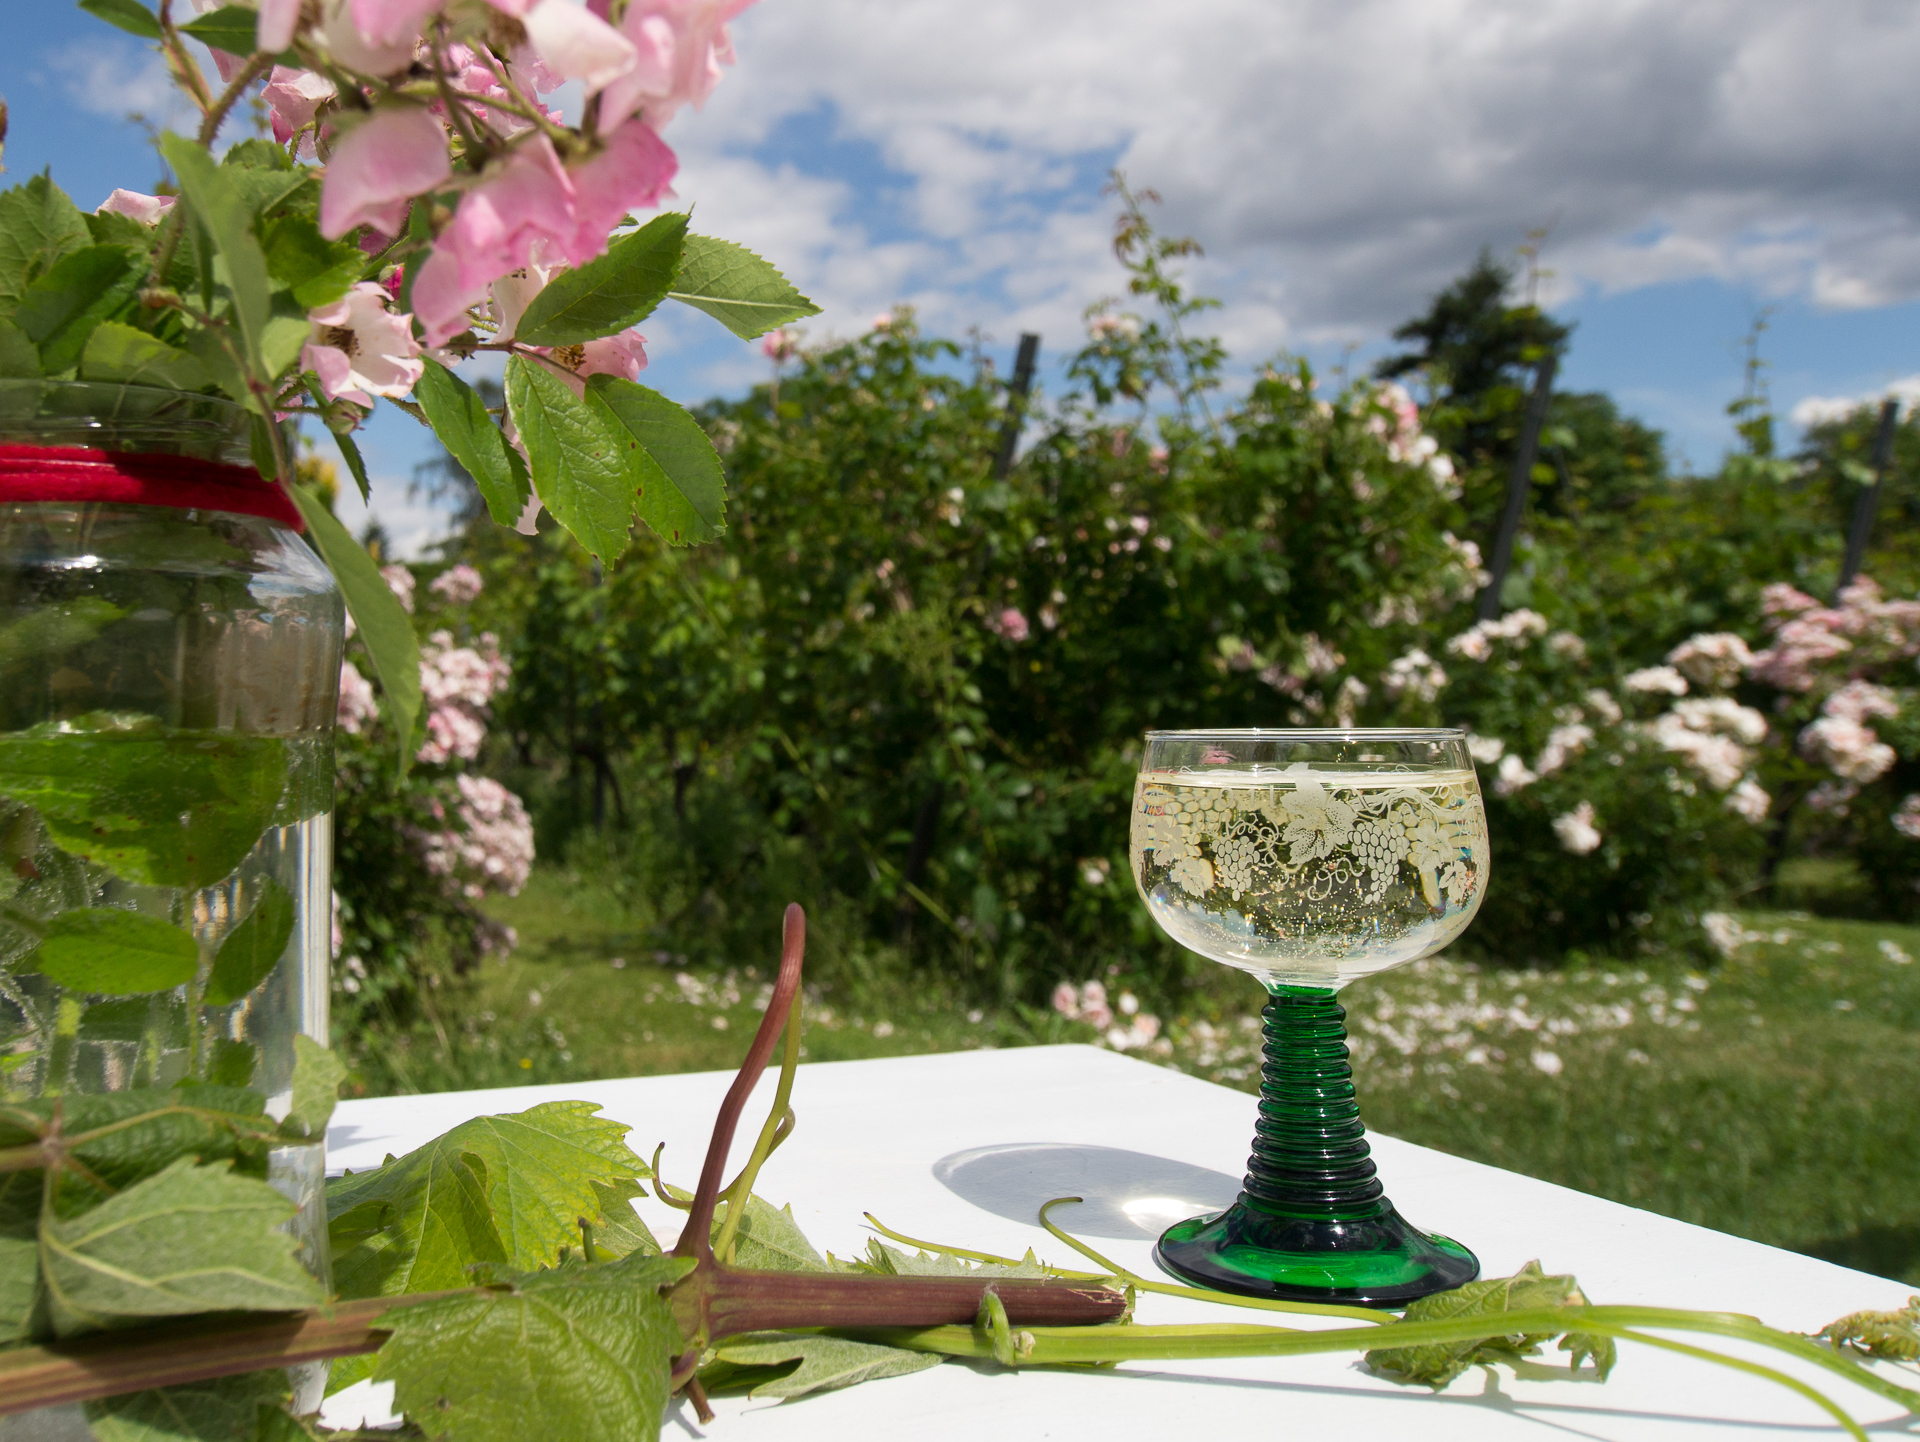
flower, backyard, botany, garden, flora, 2014, berlin, floristry, panasoniclumixg5, olympusm918mm, floral design, flower arranging